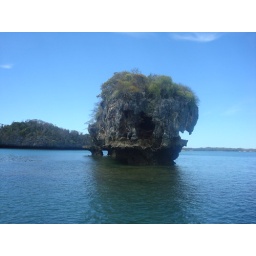
A very curiously shaped rock. Ooh. Aah. I spotted this on a boat trip near Anjajavy.